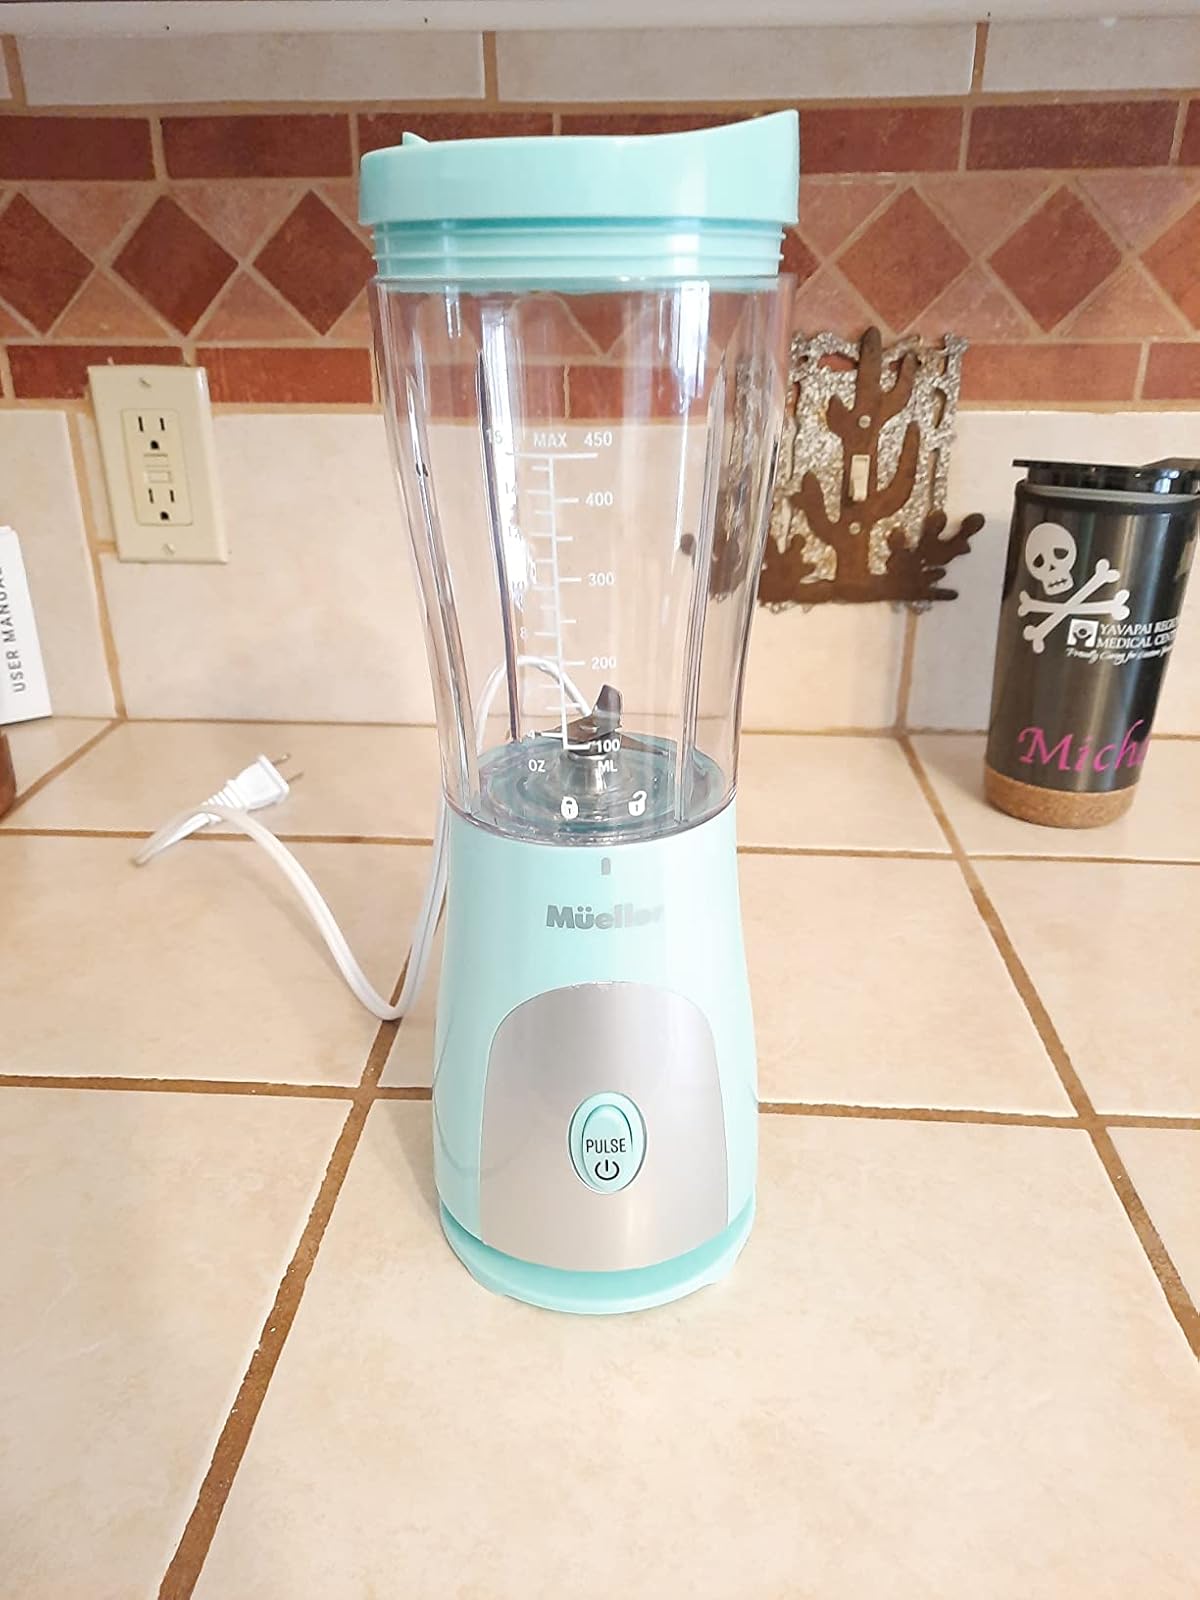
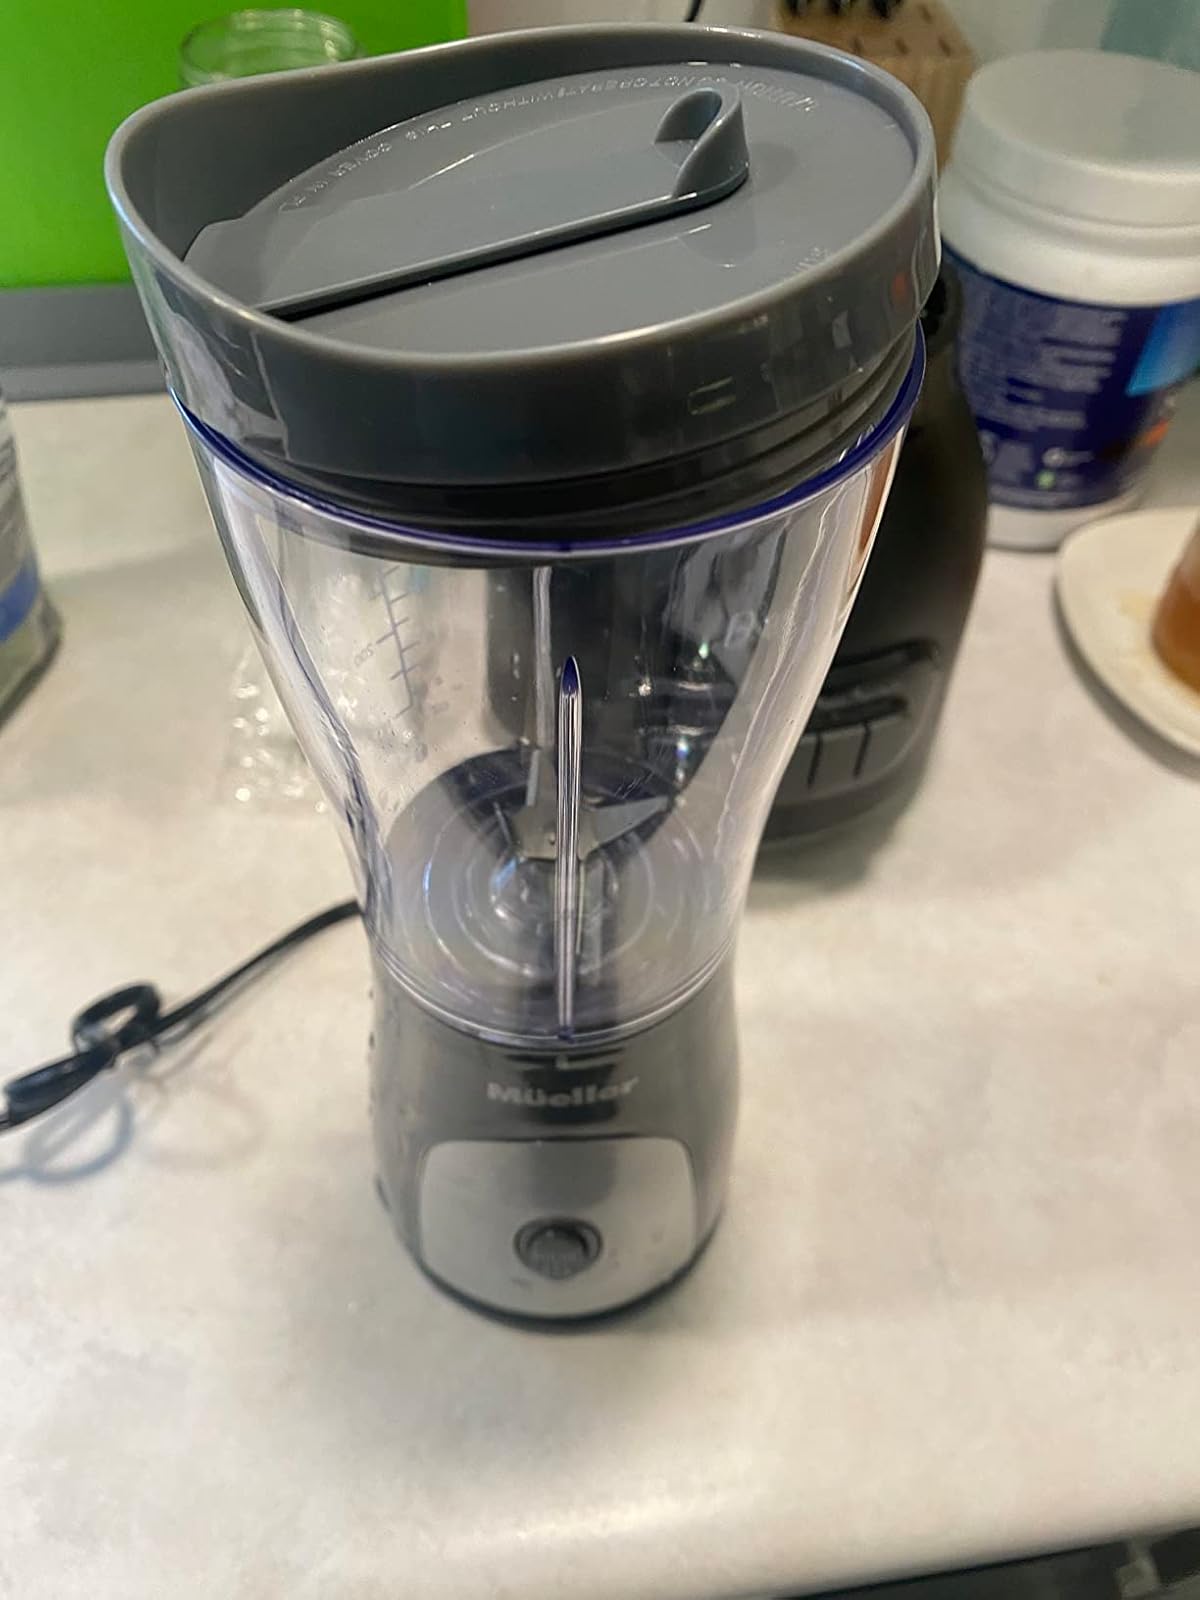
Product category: items_blender
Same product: no